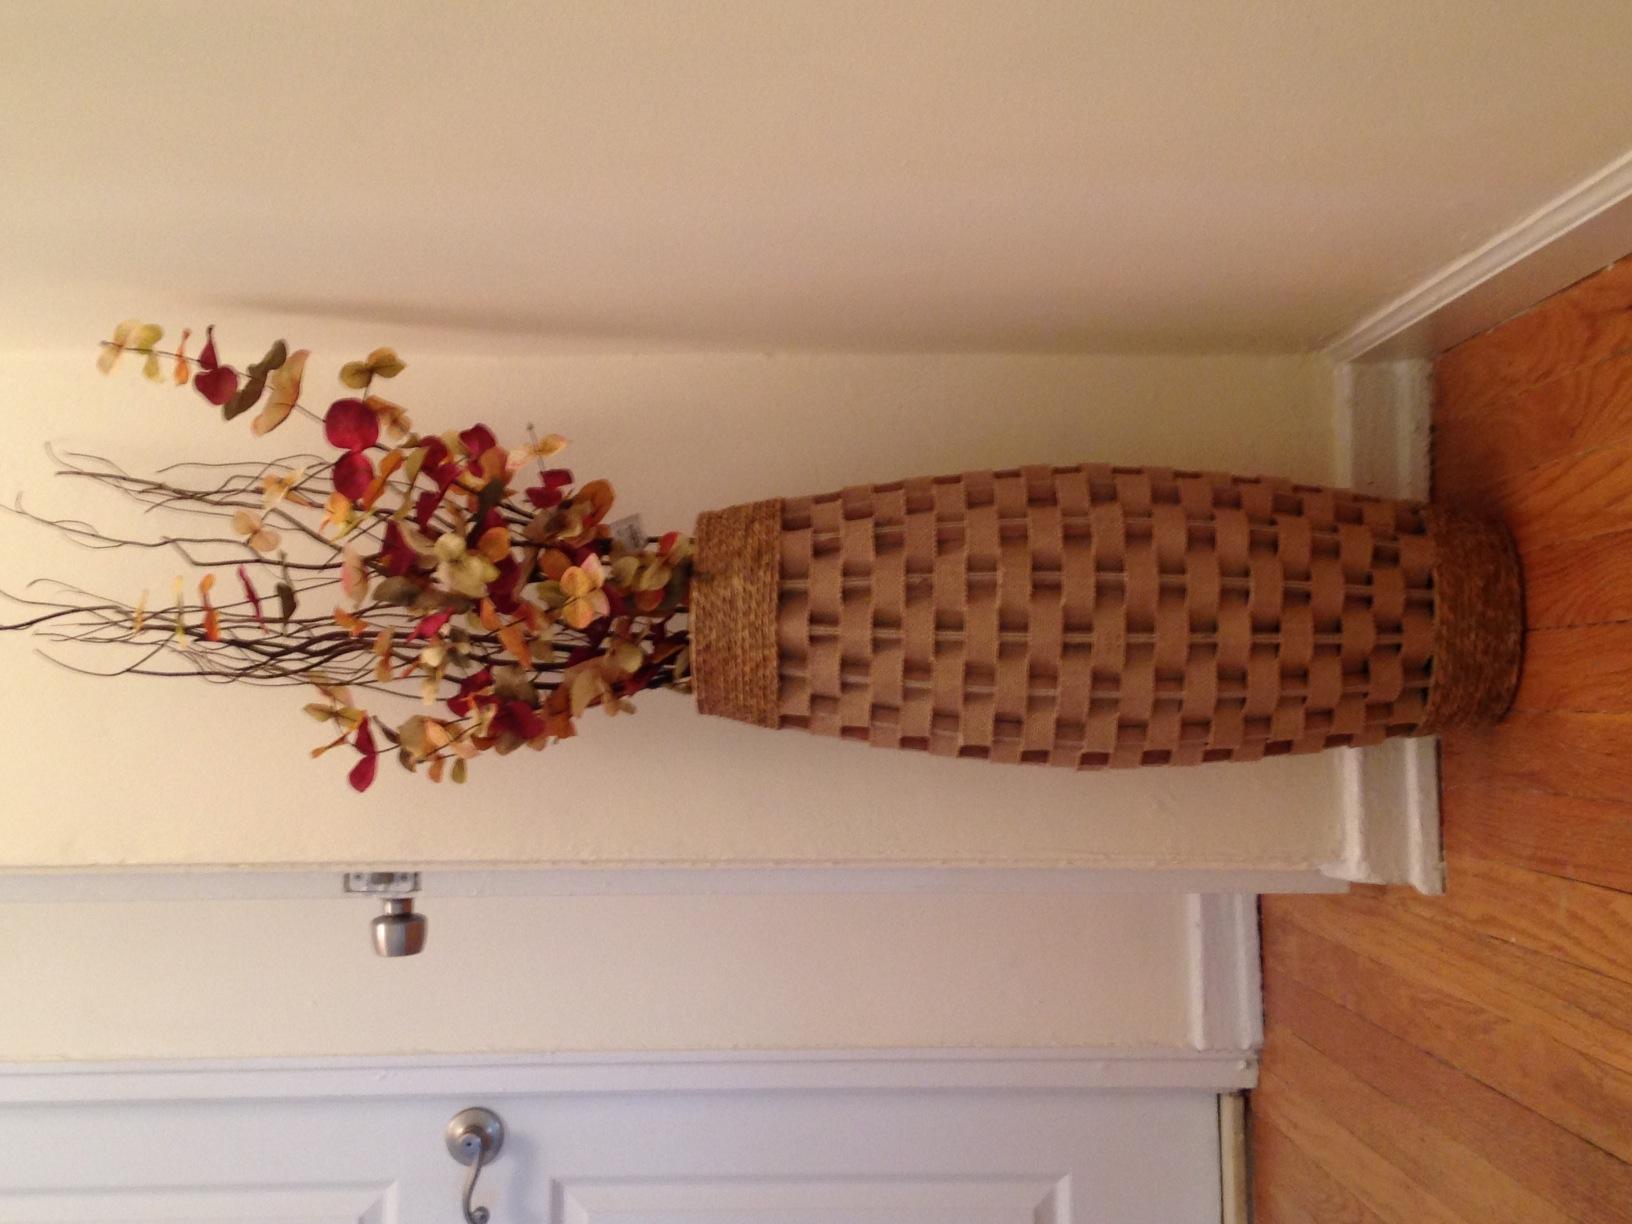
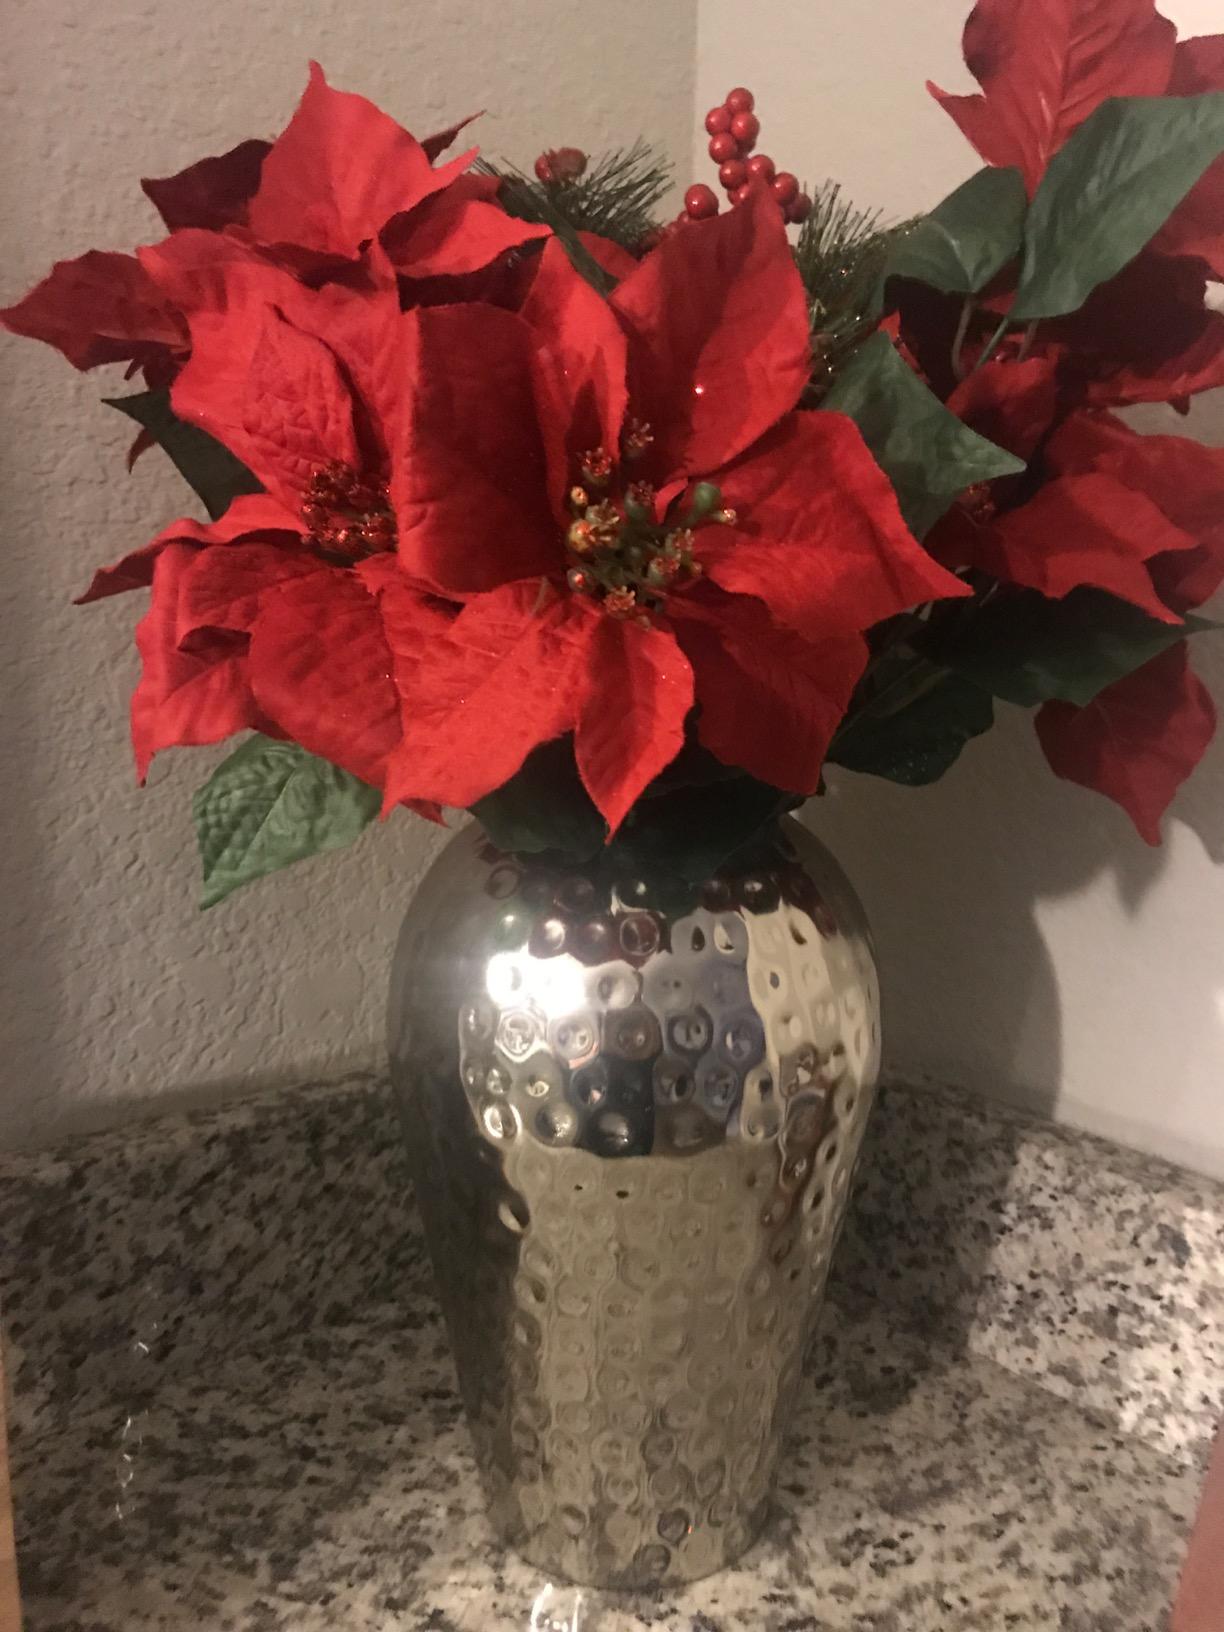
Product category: vase
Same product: no